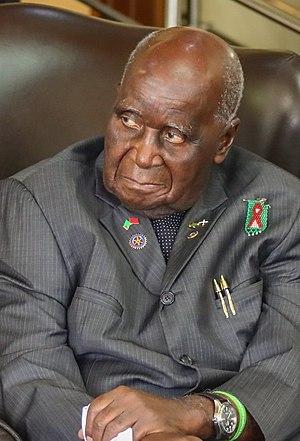
Kenneth Kaunda, né le 28 avril 1924 à Lubwa, Chinsali en Rhodésie du Nord, actuelle Zambie, est un homme d'État zambien.